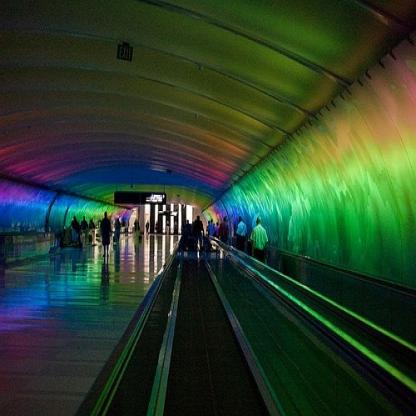
Scene: Indoor